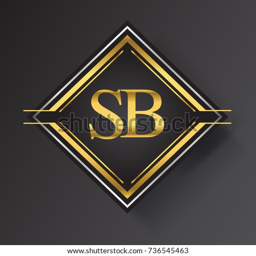
letter logo in a square shape gold and silver colored geometric ornaments .